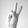
ASL letter: V